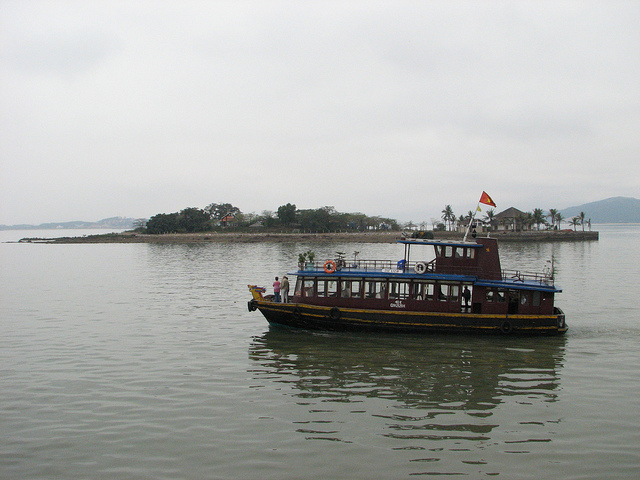
A boat sailing in the water across the ocean

A tour boat is moving along in the water.

A ferry boat passing next to an island.

A boat traveling through a water way with a country flag on top.

a boat sails in the middle of a body of water